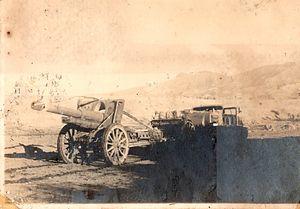
L' Obusier Type 96 15 cm était un obusier lourd de 150 mm utilisé par l'Armée Impériale Japonaise durant la Seconde Guerre mondiale. Il a été conçu pour remplacer l'obusier Type 4 de même calibre au sein des unités de combats à partir de 1937. La dénomination Type 96 indique que cette pièce d'artillerie a été adoptée par l'Armée en l'an 2596 du calendrier japonais soit 1936 dans notre calendrier grégorien.